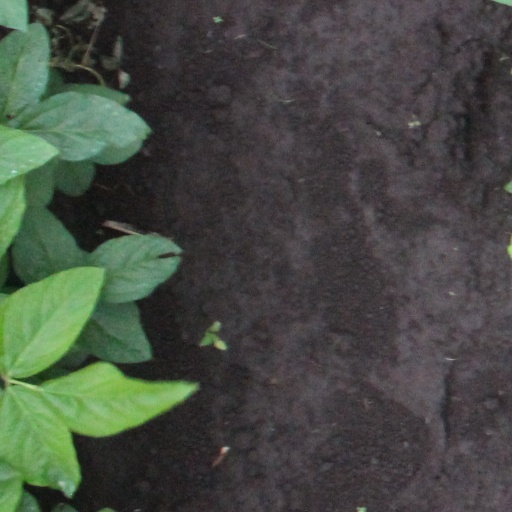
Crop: soybean